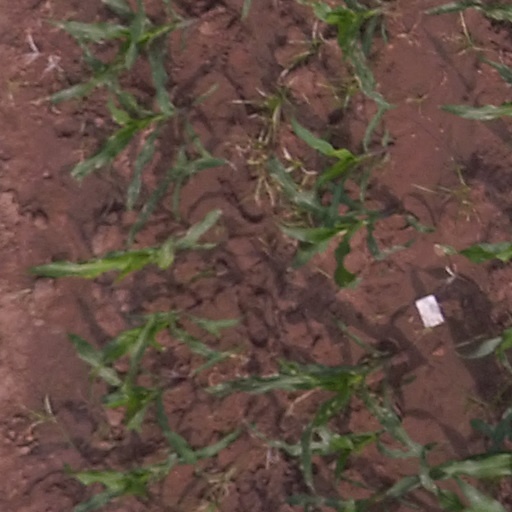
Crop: maize; corn